Watermill

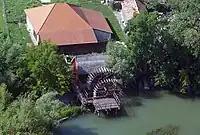
Watermill in Jahodná (Slovakia)

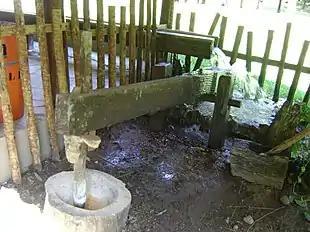
Watermill in Caldas Novas, Brazil

In 1870 watermills still produced 2/3 of the power available for British grain milling. By the early 20th century, availability of cheap electrical energy made the watermill obsolete in developed countries although some smaller rural mills continued to operate commercially later throughout the century.